Sarah Bickford

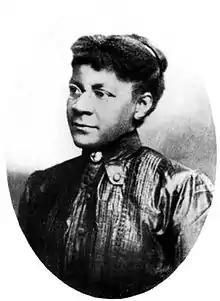
Sarah Bickford

Sarah Gammon Brown Bickford (December 25, 1856 – July 19, 1931) was born into slavery in either Tennessee or North Carolina. In the 1870s she made her way to the Montana goldfields, trading work as a nanny for transportation. She ultimately became sole owner of the Virginia City Water Company, becoming the first and only woman in Montana—and probably the nation's only female African American—to own a utility. In 2012, the State of Montana honored her by inducting her into the Gallery of Outstanding Montanans.